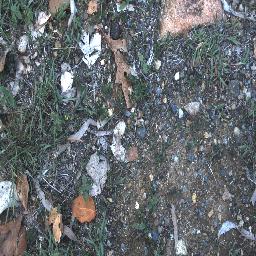
Label: negative